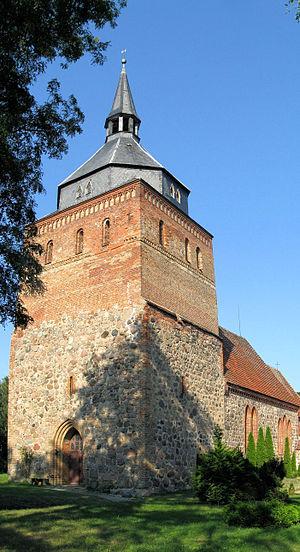
Lüssow est une municipalité allemande du land de Mecklembourg-Poméranie-Occidentale et l'arrondissement de Rostock. En 2013, elle comptait 941 hab.